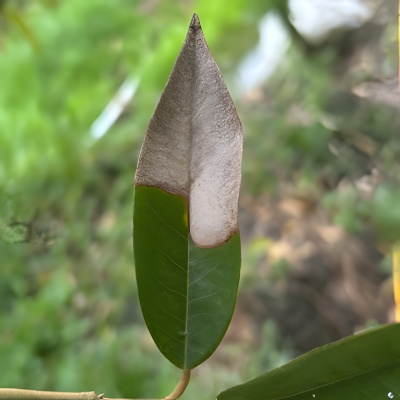
Label: Leaf_Blight